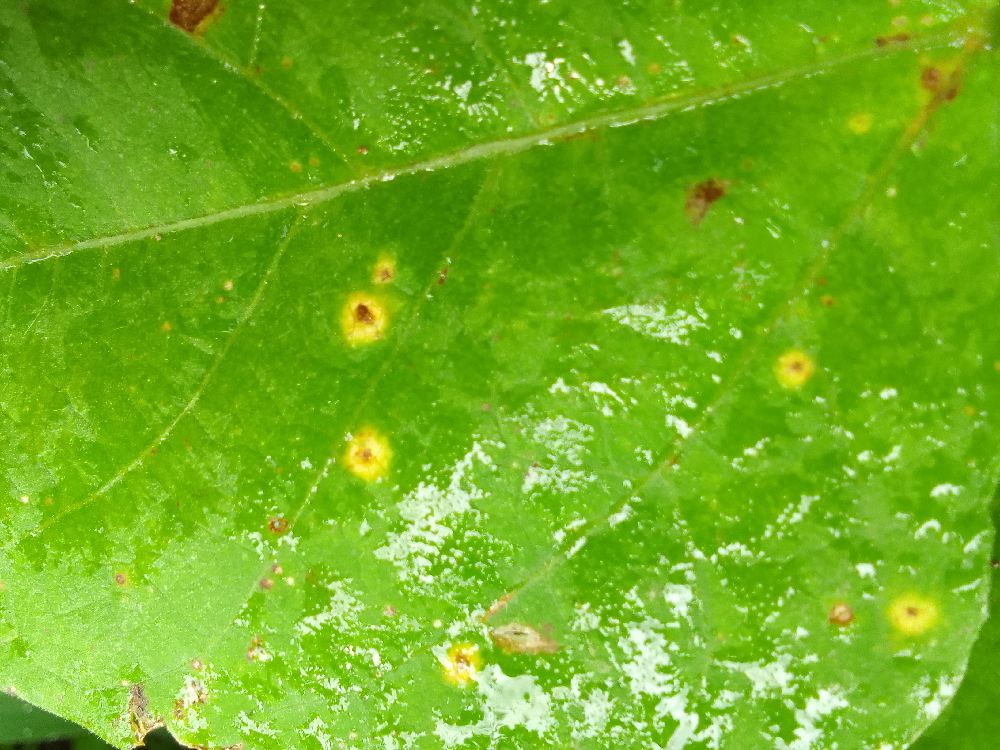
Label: rust